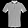
Label: T - shirt / top